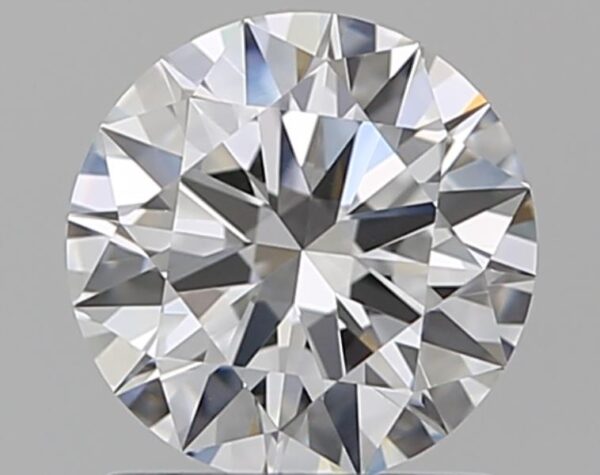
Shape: round
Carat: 0.97
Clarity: VVS2
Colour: E
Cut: EX
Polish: EX
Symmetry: EX
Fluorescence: F
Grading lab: GIA
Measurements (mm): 6.4 x 6.44 x 3.86